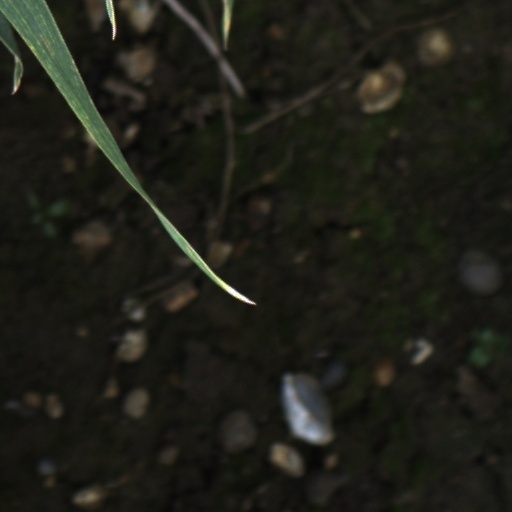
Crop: wheat